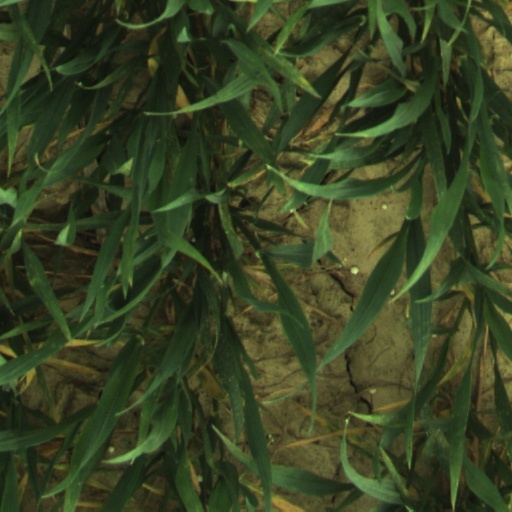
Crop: wheat